Himalaya: Ladder to Paradise

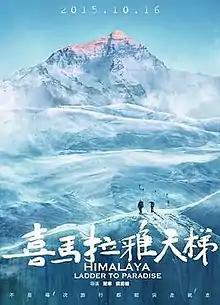
Poster

Himalaya: Ladder to Paradise is a 2015 Chinese documentary film directed by Han Xiao and Junjian Liang. The film was released on 16 October 2015.